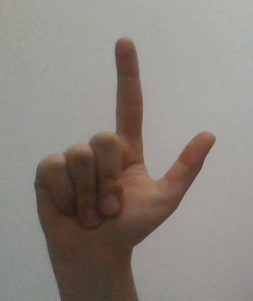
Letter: laam